Barbara Rosenkranz

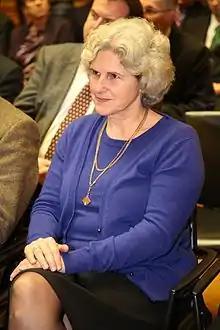

Barbara Rosenkranz (née "Schörghofer"; born 20 June 1958 in Salzburg) is an Austrian politician for the Freedom Party of Austria. She was a member of the Parliament of Austria, the National Council, from 2002 to 2008, where she served as Chair of the Committee for Health Affairs. Rosenkranz was the Freedom Party candidate for the Austrian presidential election in 2010. Rosenkranz received 15.62% of the vote, coming second after incumbent Heinz Fischer.